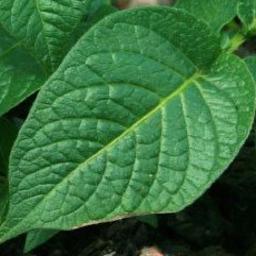
Etiqueta: Sana